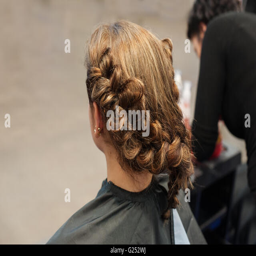
bride doing hair at the morning in wedding day